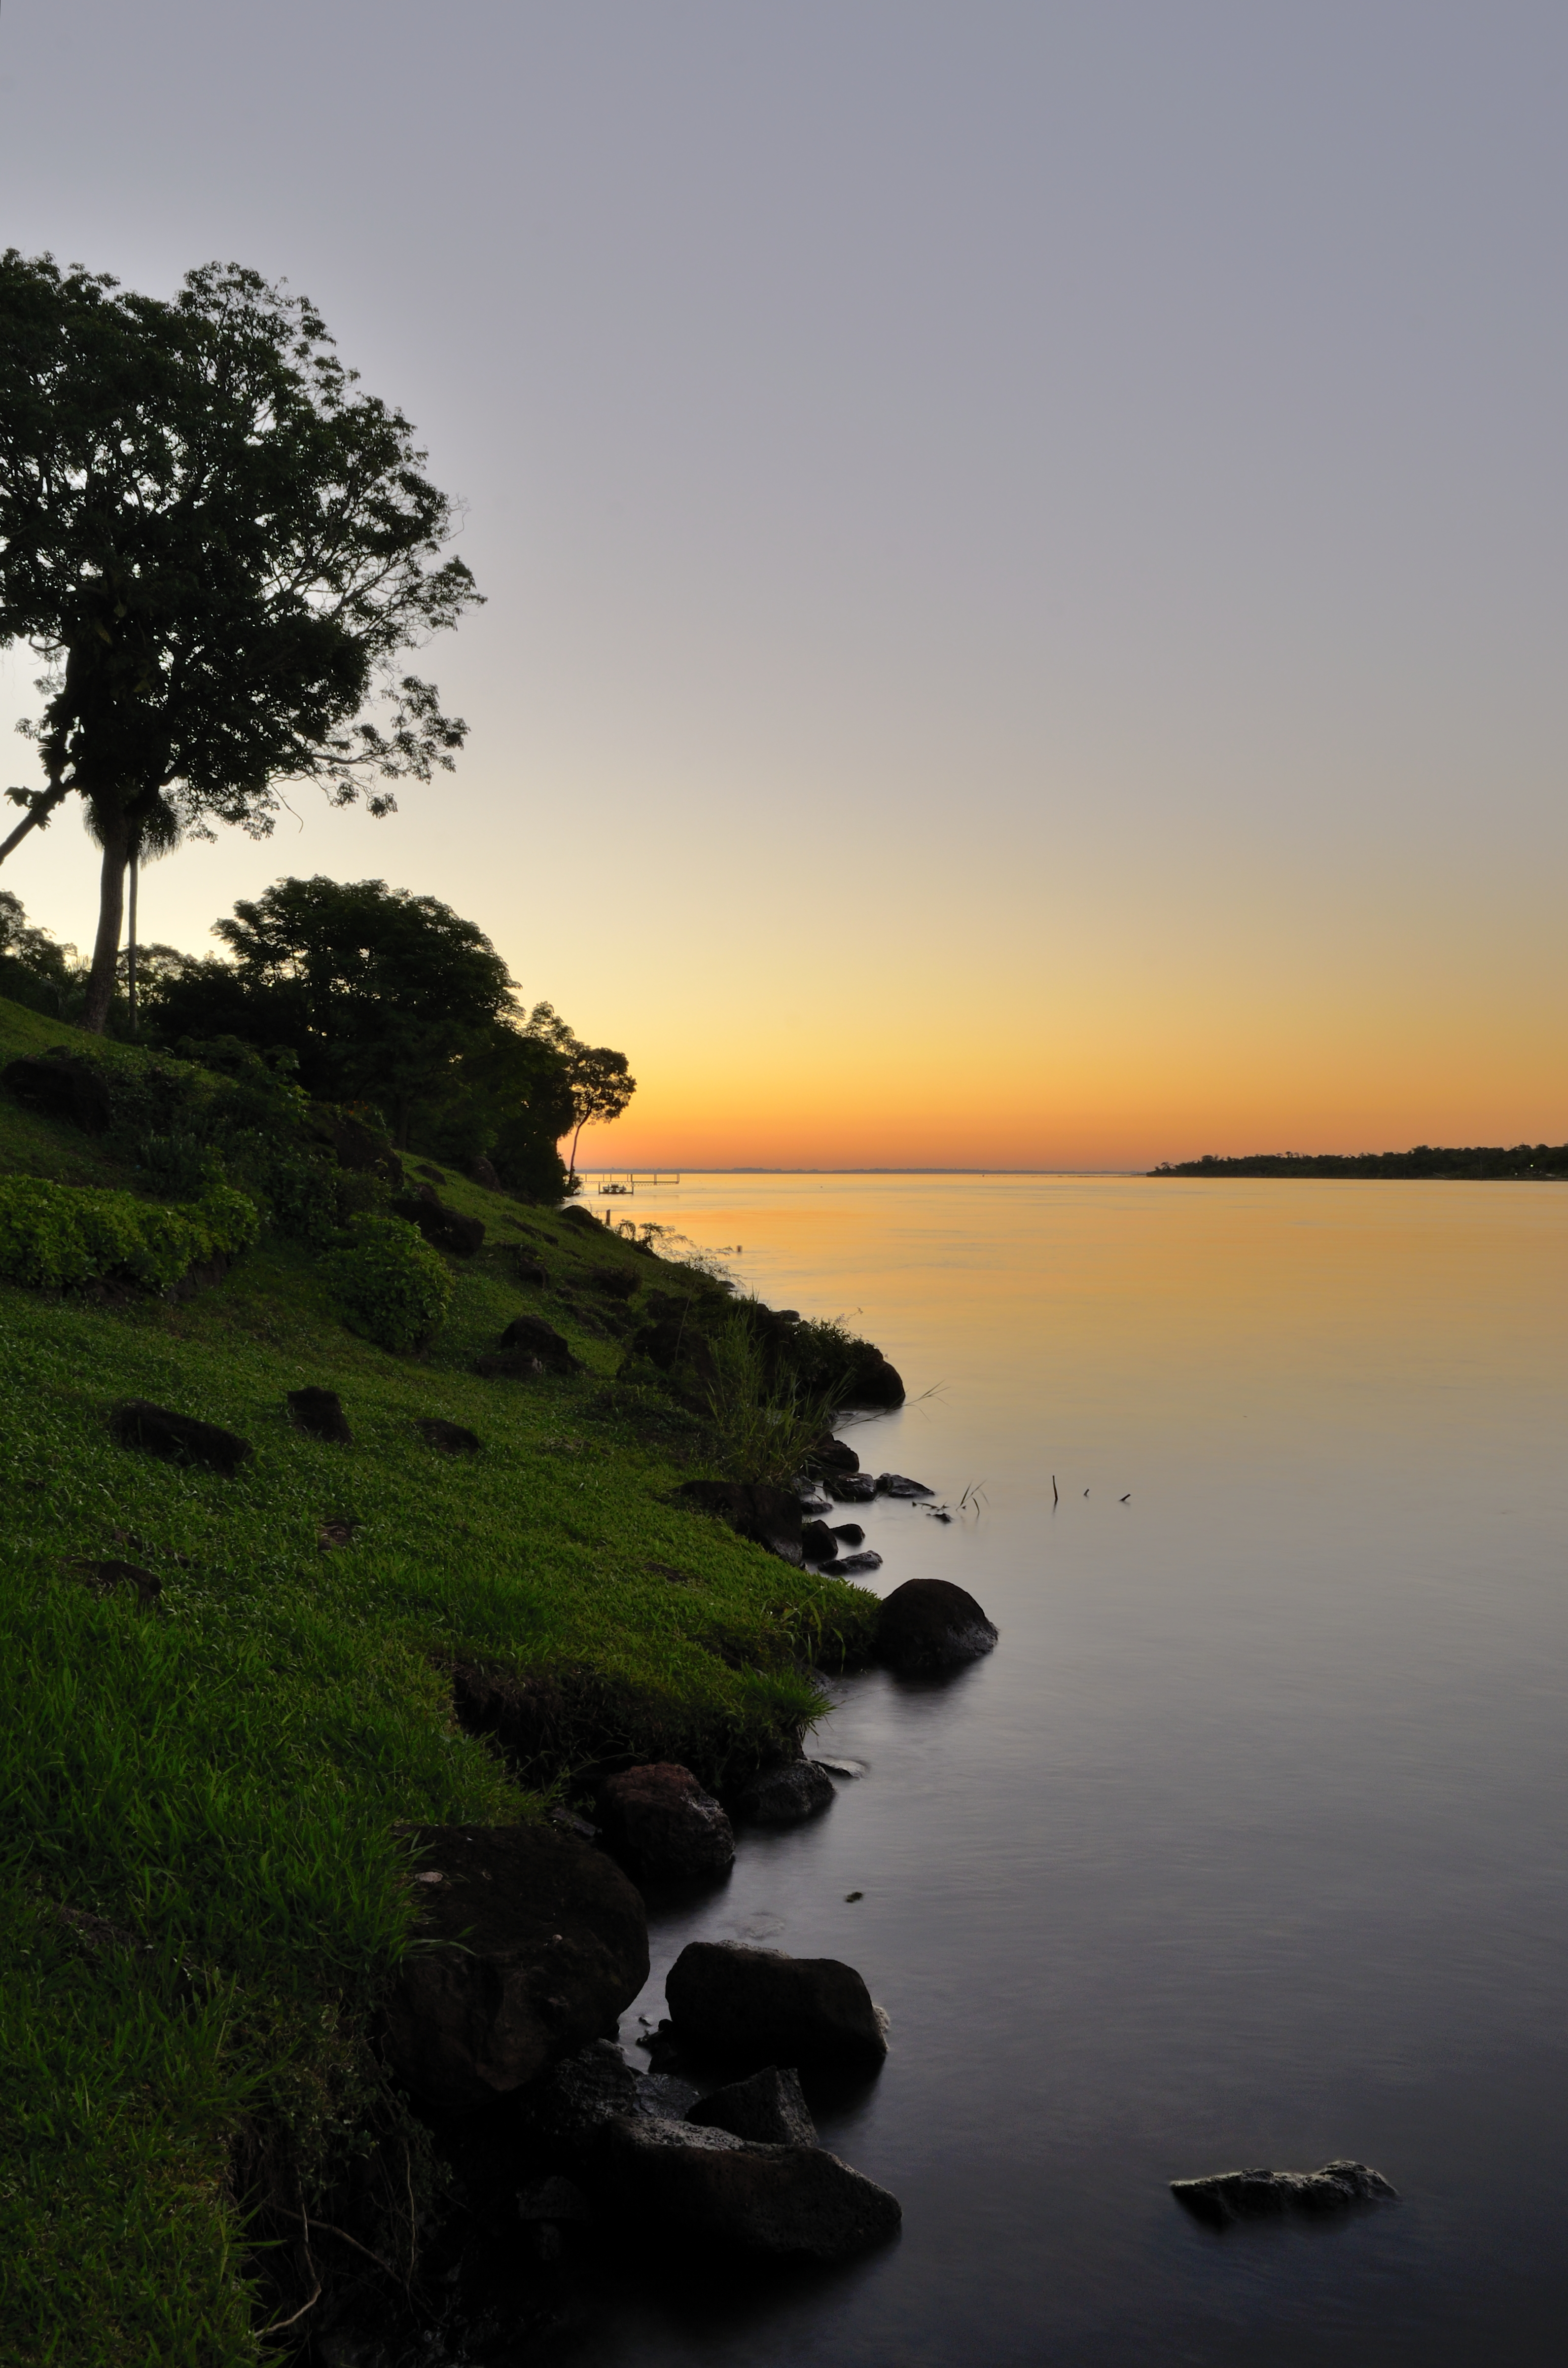
beach, sea, coast, tree, nature, rock, ocean, horizon, cloud, sun, sunrise, sunset, sunlight, morning, shore, dawn, dusk, evening, reflection, bay, body of water, misiones, atmospheric phenomenon